Jaguar C-X75

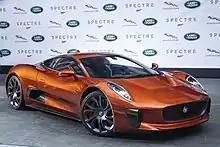

A Jaguar C-X75 (painted in dark orange) appears in the 2015 James Bond film "Spectre" as Mr. Hinx's car (licensed ROMA 860K). It takes part in a car chase around Rome against James Bond, who drives an Aston Martin DB10. Jaguar supplied seven examples to the filmmakers. Although the cars are visually faithful to the original C-X75 concept, they are mechanically unrelated. According to JLR Special Vehicle Operations chief John Edwards, the cars are "constructed around a spaceframe built to World Rally Championship spec" and powered by a dry sump V8 engine. Although this new appearance of the C-X75 led to speculation that production plans for the car were being revived, Edwards was quoted as saying "The film was an opportunity to showcase C-X75, but it doesn't mean a change in strategy." The car was built in collaboration with Williams Advanced Engineering.